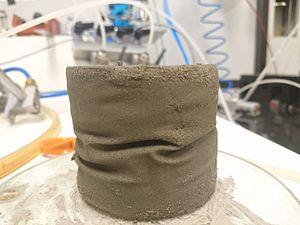
L’essai triaxial est une méthode de laboratoire courante pour mesurer les caractéristiques mécaniques des matériaux granulaires, en particulier celles des sols, des roches et des poudres. Il existe plusieurs variantes de cet essai, aujourd'hui entièrement normalisé.